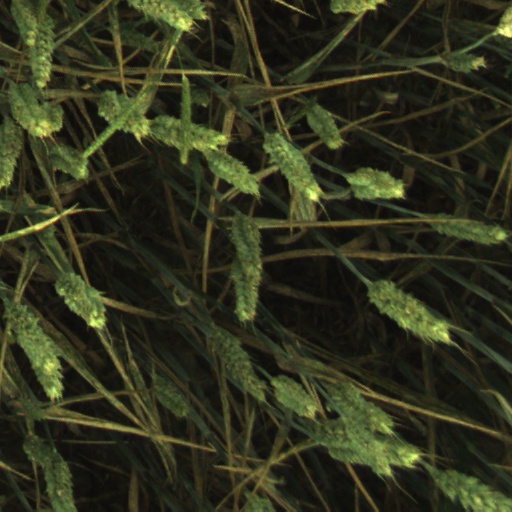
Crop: wheat